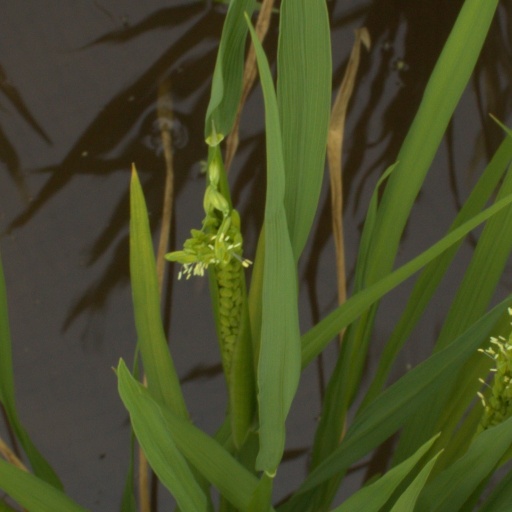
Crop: rice